Birchmount Loop

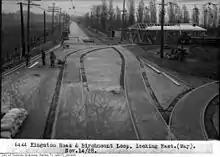
The Birchmount Loop, under construction here in 1928, marked the easternmost extension of the TTC's streetcar system. The single track going east was the Scarboro radial line, which the TTC operated from 1927-1936.

The Birchmount Loop was the easternmost loop of the Toronto streetcar system, operated by the Toronto Transit Commission. It was located at the intersection of Kingston Road and Birchmount Road in the township of Scarborough, Ontario. Scarboro radial line, originally a privately operated line, continued farther east until 1936.